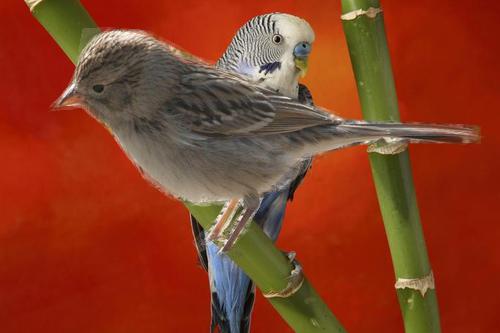
Bird species: Brewer_Sparrow
Bird type: landbird
Background: land